Nemanja Kuzmanović

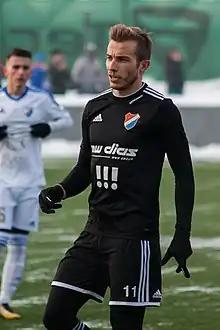
Kuzmanović in 2019

Nemanja Kuzmanović (born 27 May 1989) is a Serbian professional footballer who plays as a midfielder.